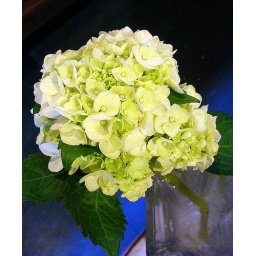
white hydrangea in glass vase